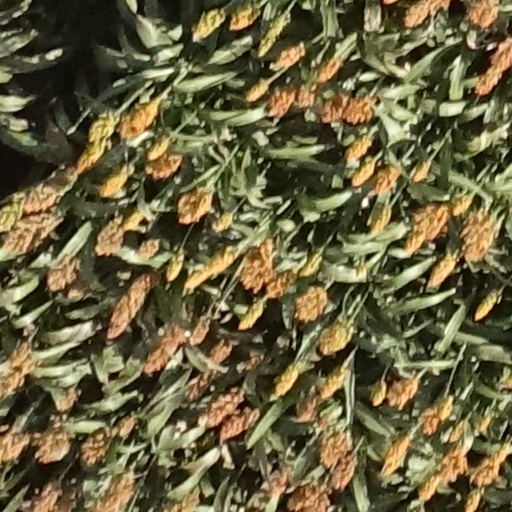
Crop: sorghum